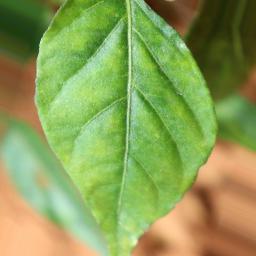
Label: healthy